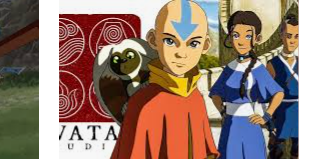
Portrait style: Cartoon Portrait